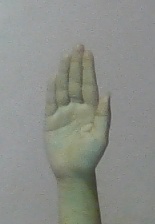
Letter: seen